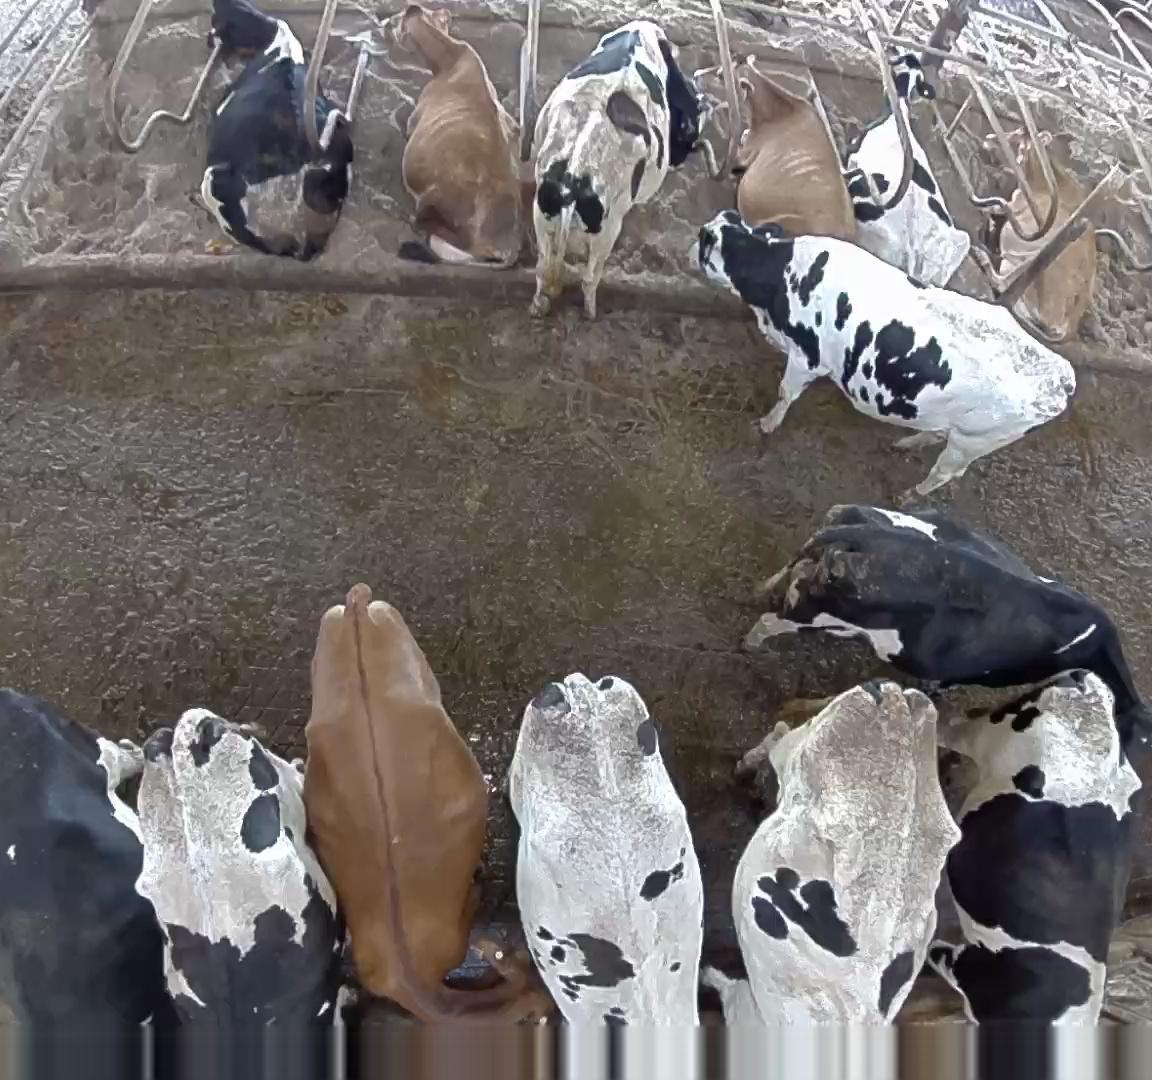
Number of cows: 15